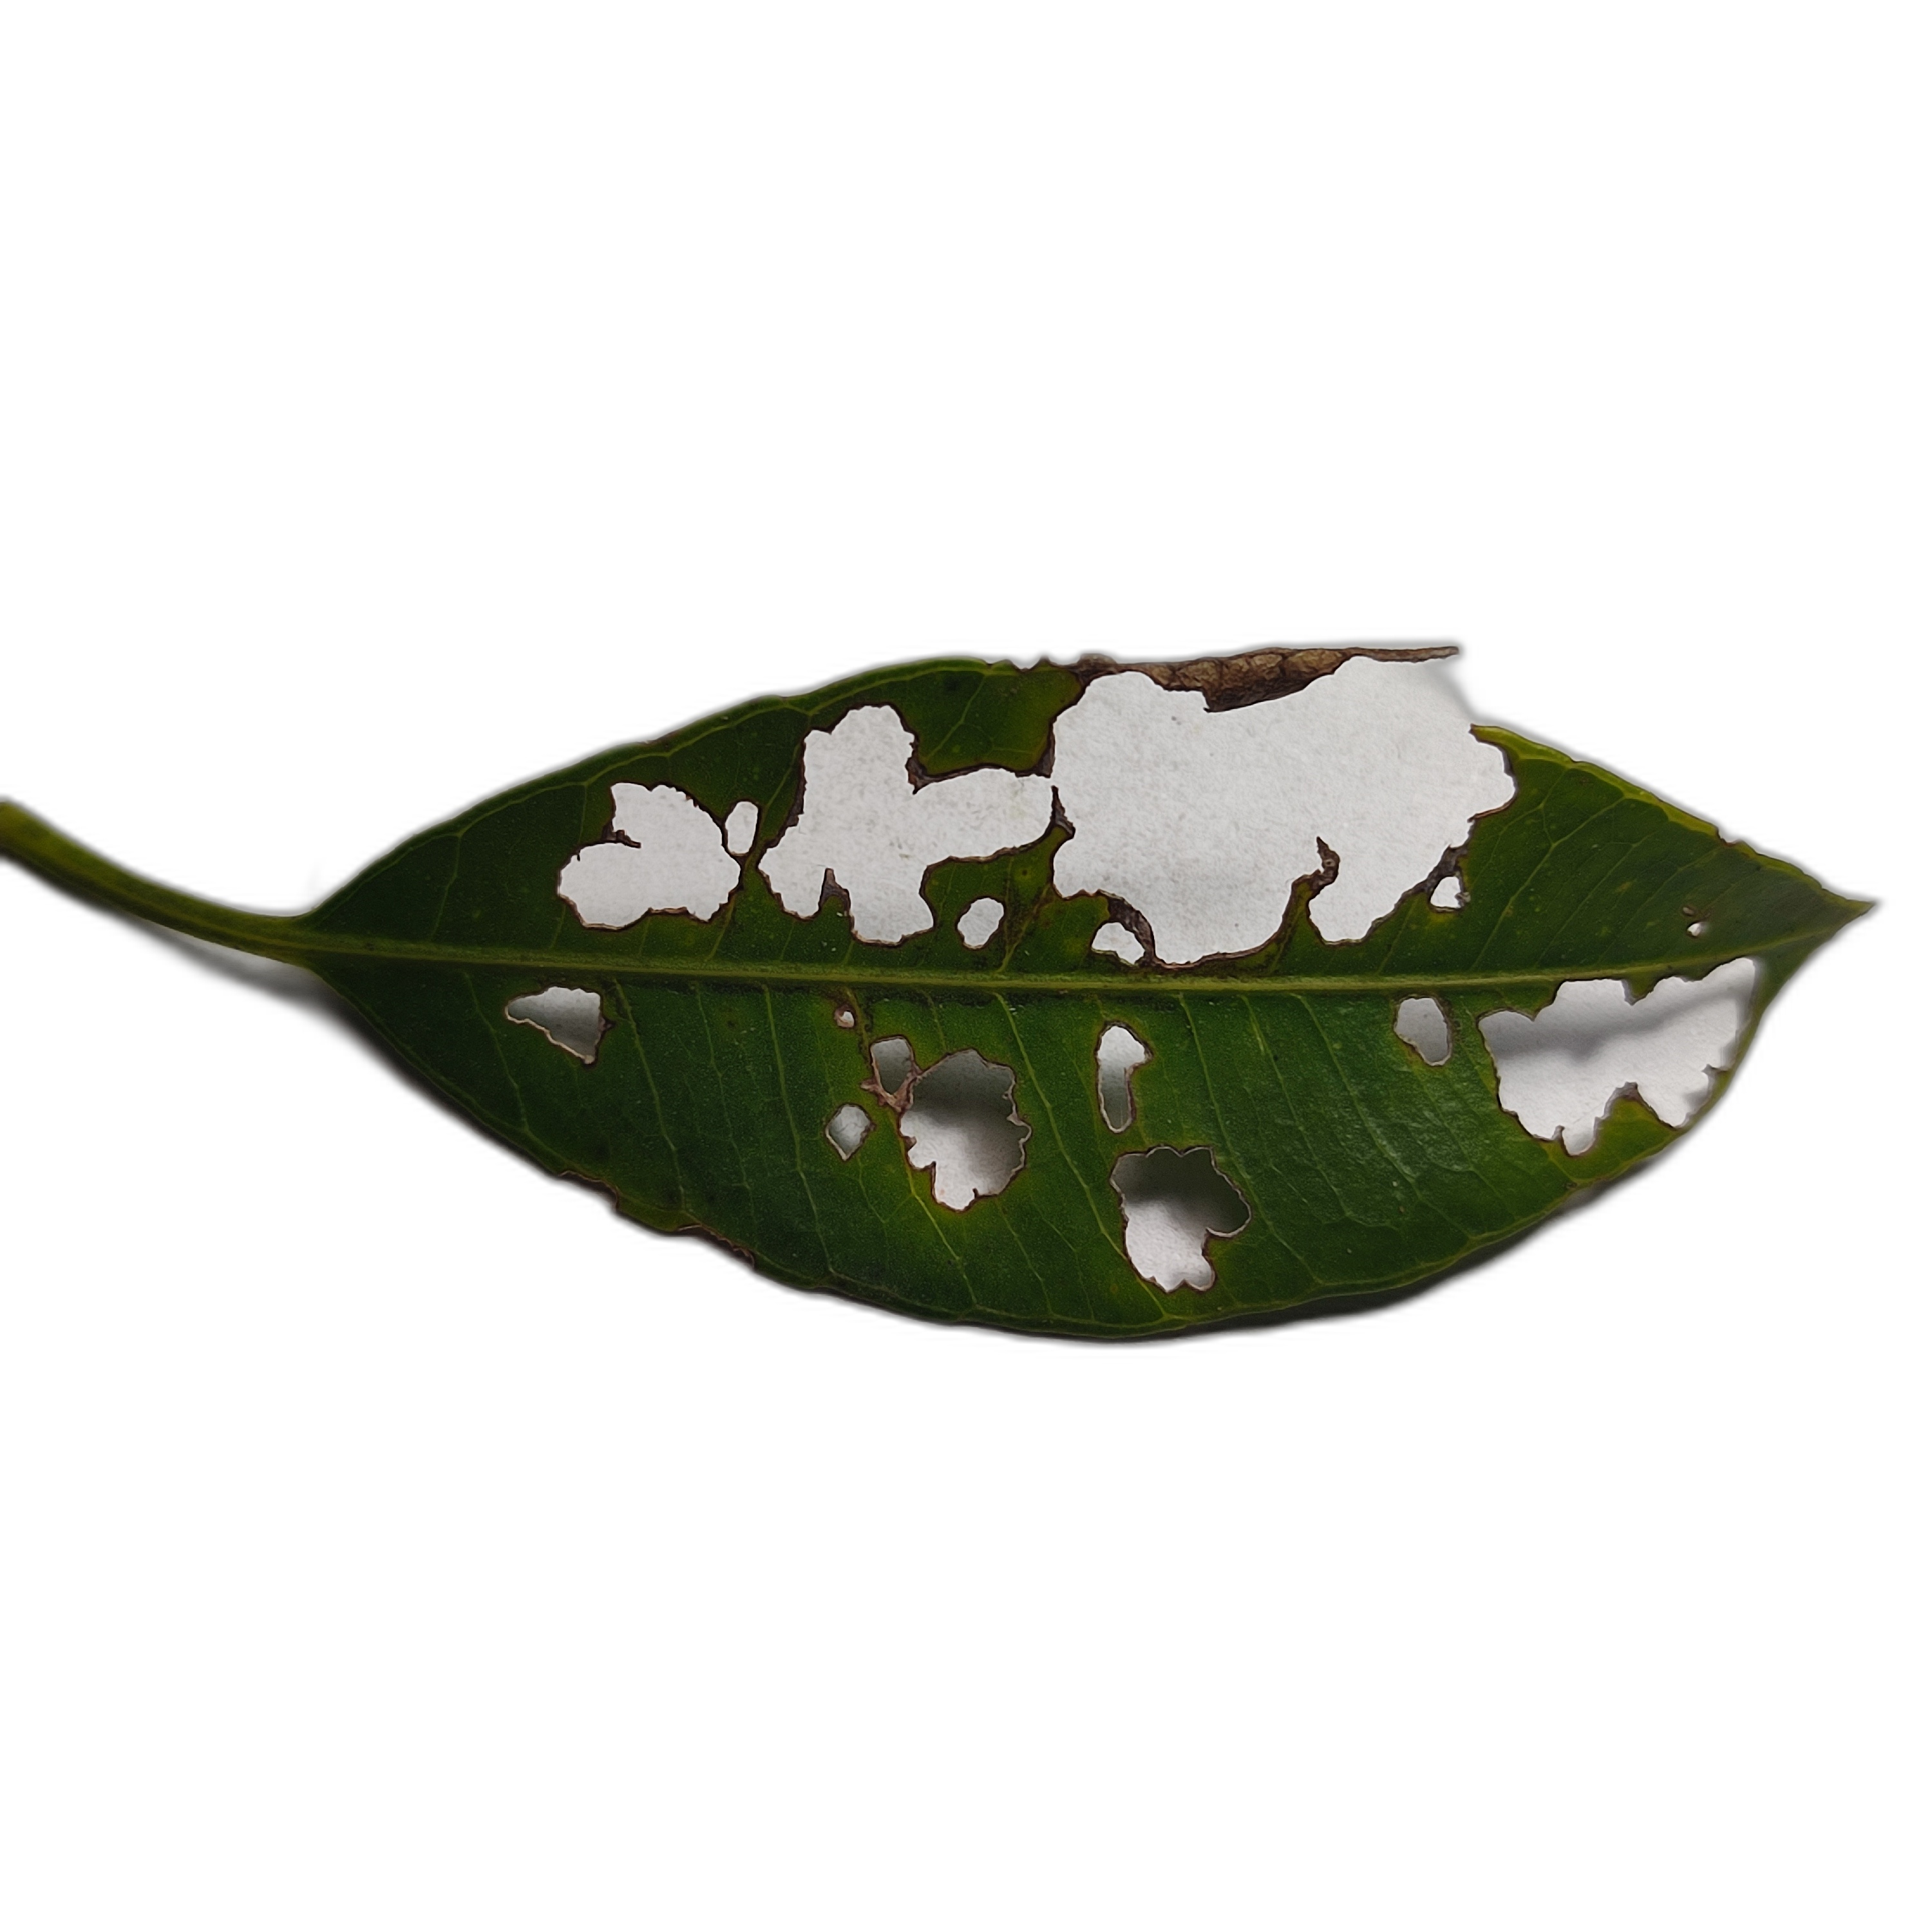
Label: not_healthy